Particulate inorganic carbon

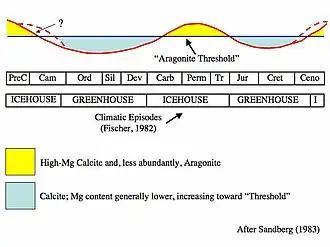
The alternation of calcite and aragonite seas through geologic time

The carbonate pump, sometimes called the carbonate counter pump, starts with marine organisms at the ocean's surface producing particulate inorganic carbon (PIC) in the form of calcium carbonate (calcite or aragonite, CaCO). This CaCO is what forms hard body parts like shells. The formation of these shells increases atmospheric CO due to the production of CaCO in the following reaction with simplified stoichiometry:Coccolithophores, a nearly ubiquitous group of phytoplankton that produce shells of calcium carbonate, are the dominant contributors to the carbonate pump. Due to their abundance, coccolithophores have significant implications on carbonate chemistry, in the surface waters they inhabit and in the ocean below: they provide a large mechanism for the downward transport of CaCO. The air-sea CO flux induced by a marine biological community can be determined by the rain ratio - the proportion of carbon from calcium carbonate compared to that from organic carbon in particulate matter sinking to the ocean floor, (PIC/POC). The carbonate pump acts as a negative feedback on CO taken into the ocean by the solubility pump. It occurs with lesser magnitude than the solubility pump.